Permissive action link

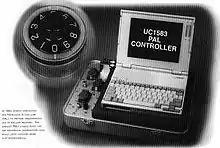
UC1583 PAL controller (early 1990s), based on a commercial Compaq LTE laptop

A permissive action link (PAL) is an access control security device for nuclear weapons. Its purpose is to prevent unauthorized arming or detonation of a nuclear weapon.